Sufi Paranja Katha (film)

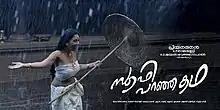

Sufi Paranja Katha is a 2010 Indian Malayalam-language film directed by Priyanandanan based on K. P. Ramanunni's novel with the same title. Ramanunni himself wrote the story, screenplay, and dialogues for the film. Thampi Antony, Prakash Bare, and Sharbani Mukherjee did the main roles in this film. The film has been distributed by Central Pictures. It is widely regarded as one of the defining movies of the Malayalam New Wave.